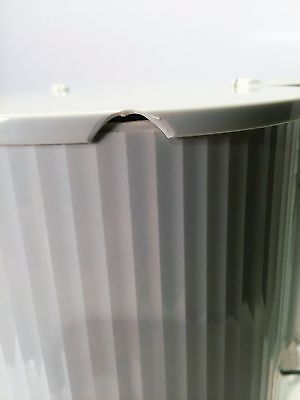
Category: coffee maker